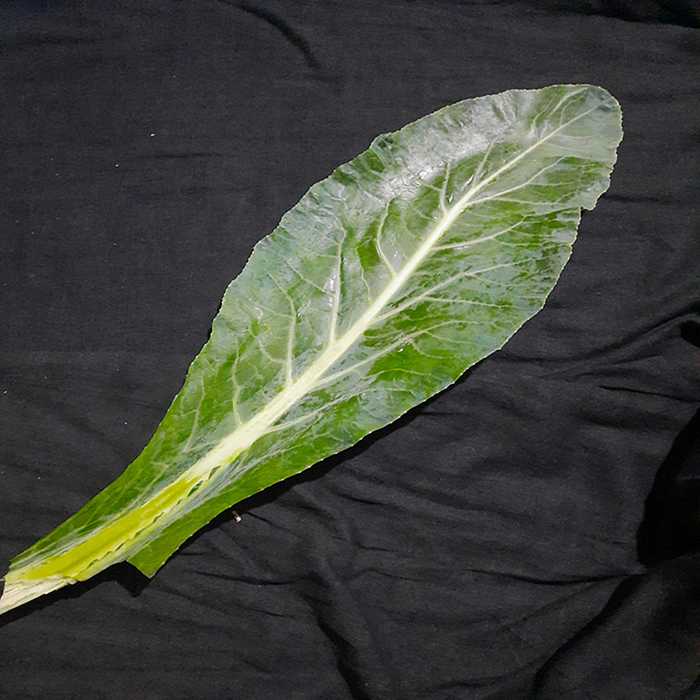
Plant: Cauliflower
Label: Fresh leaf